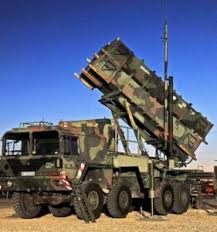
Label: Air Defense